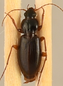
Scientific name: Synuchus impunctatus
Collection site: Bartlett Experimental Forest NEON (BART), plot BART_068